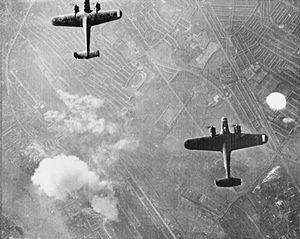
1940 est une année bissextile commençant un lundi.